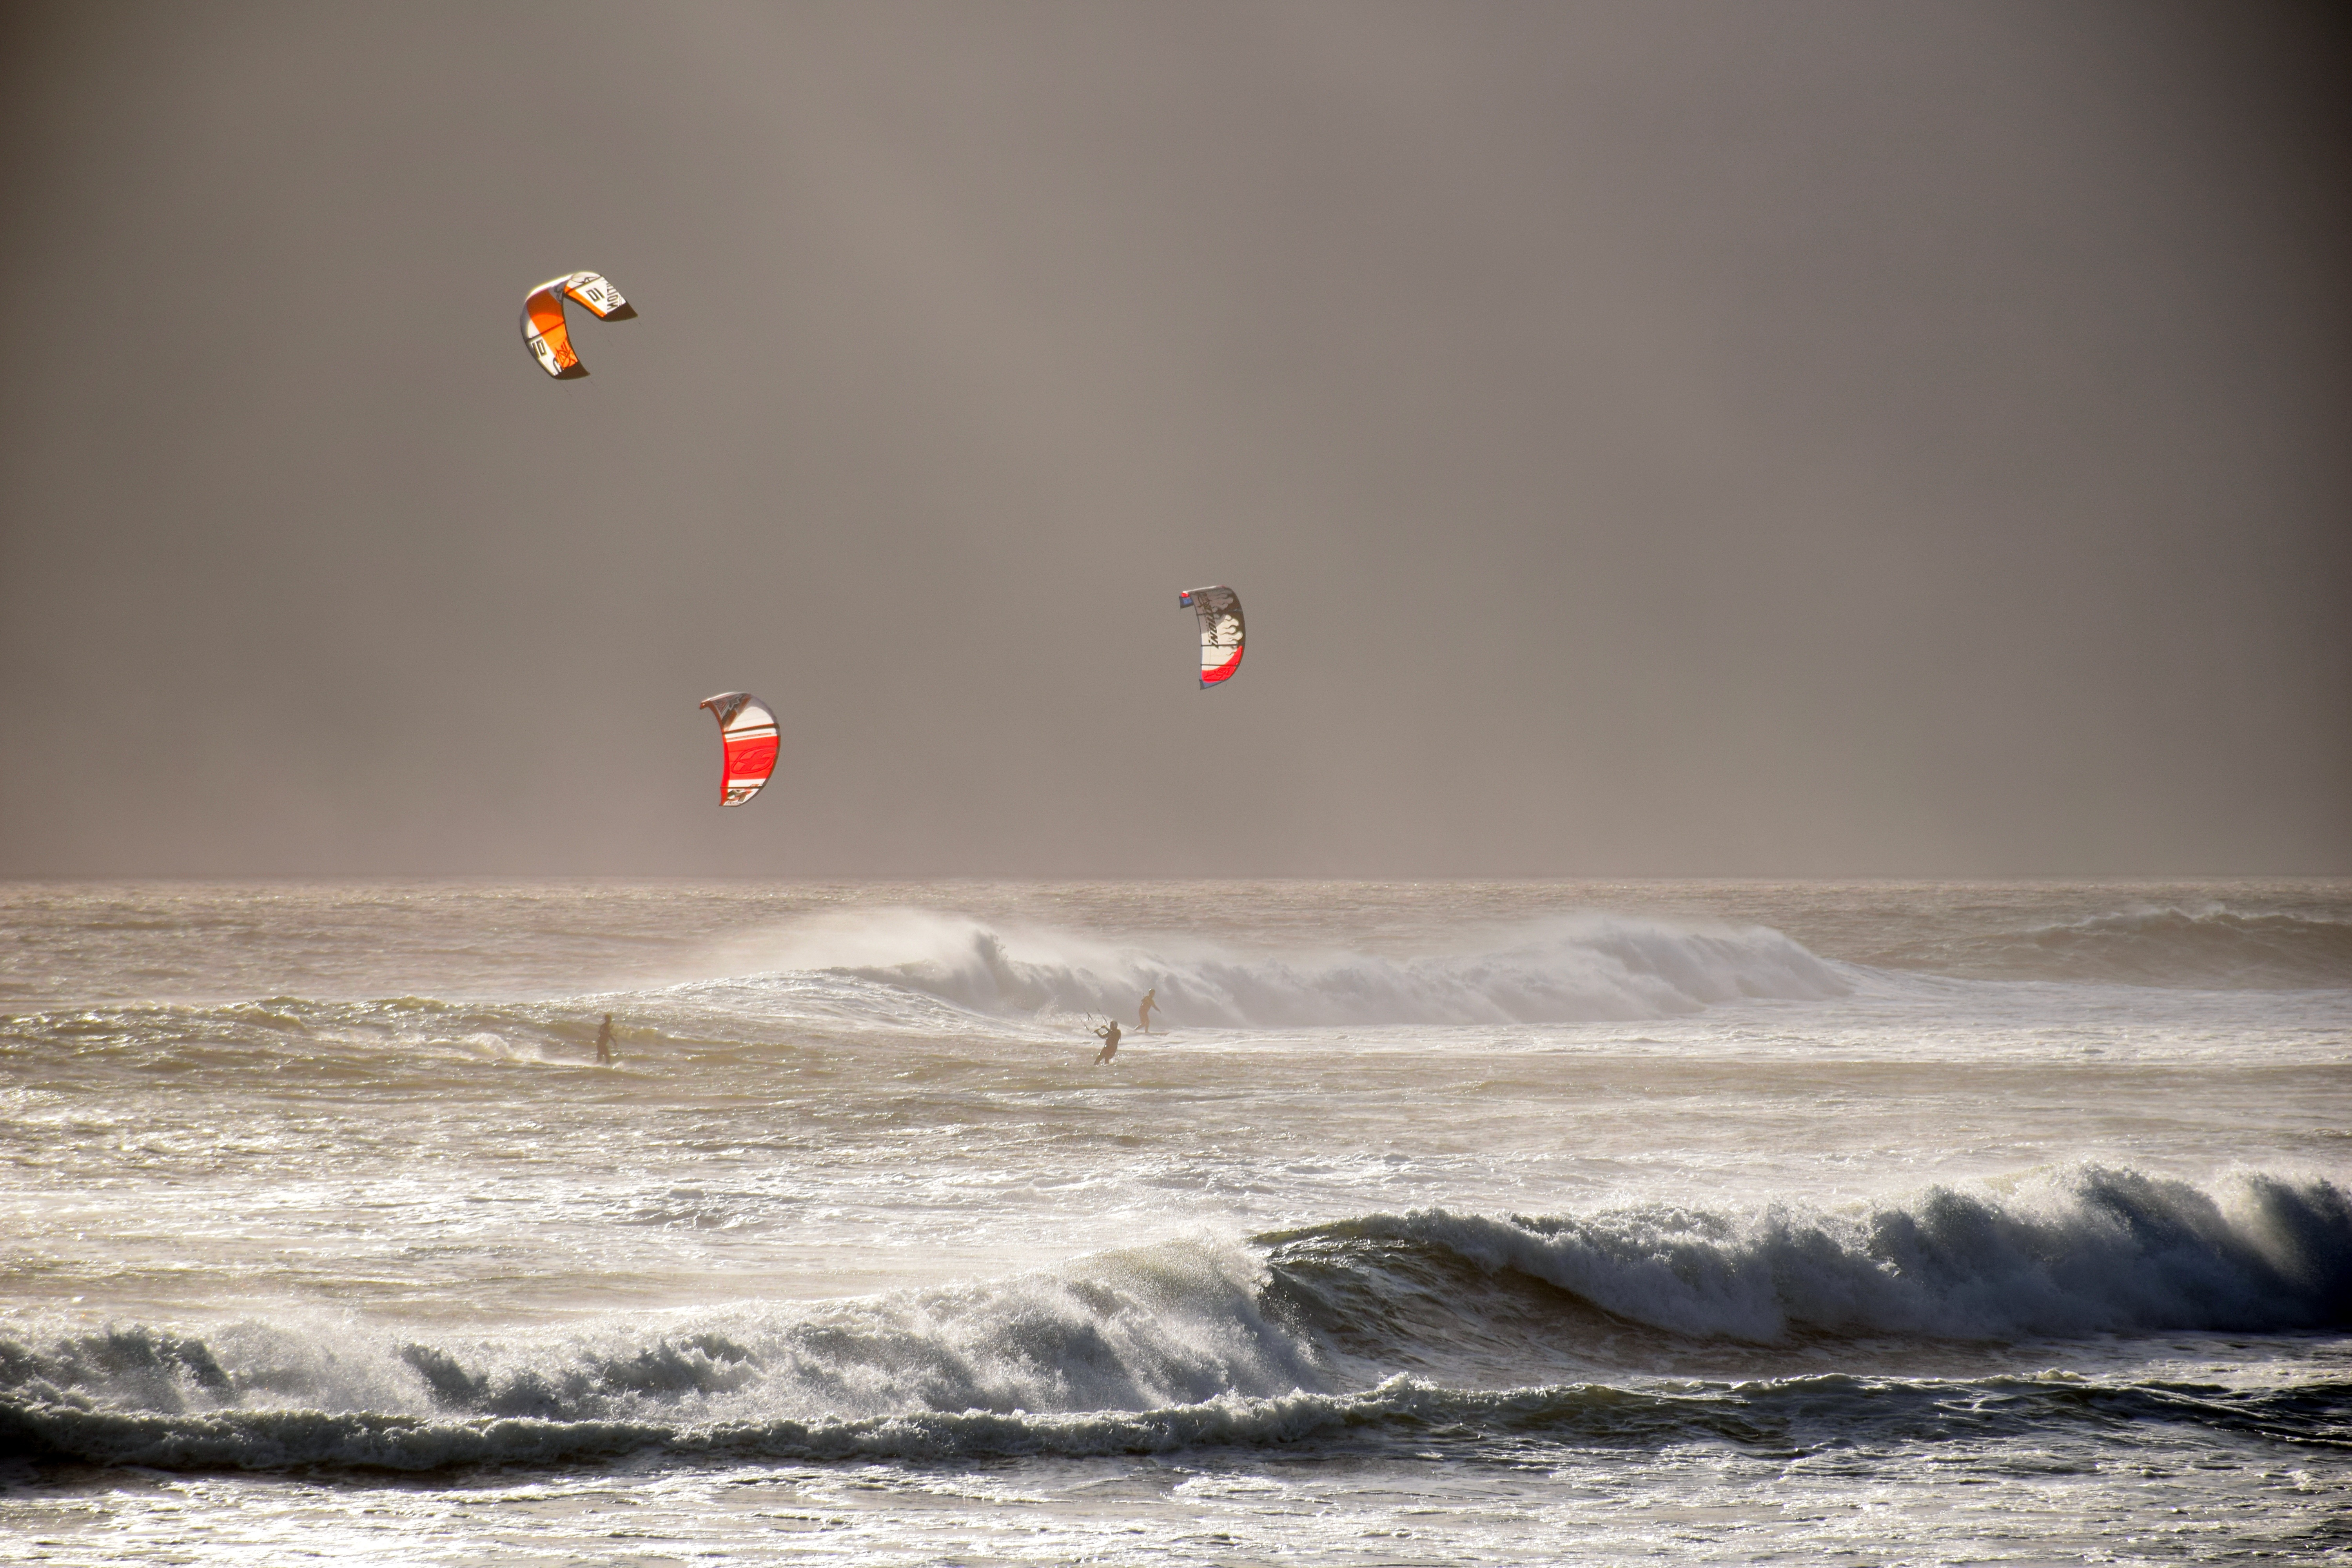
beach, sea, coast, water, ocean, sport, wave, wind, summer, vacation, surfing, weather, holiday, speed, sports, windsurfing, active, atmospheric phenomenon, atmosphere of earth, wind wave, boardsport